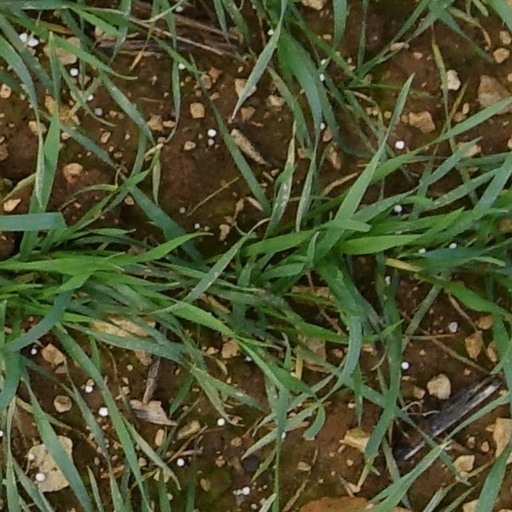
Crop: wheat